Egbert Kankeleit

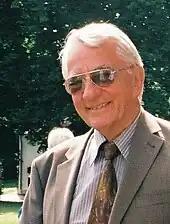
Egbert Kankeleit.

Egbert Kankeleit (16 April 1929 – 23 December 2022) was a German nuclear physicist.